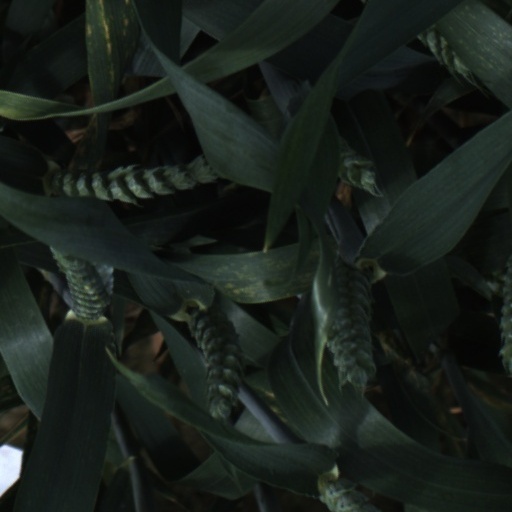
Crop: wheat